Saint Sebastian

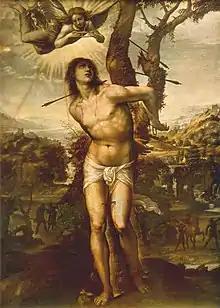
"Martyrdom of Saint Sebastian", by Il Sodoma,

Sebastian was an early Christian saint and martyr. According to traditional belief, he was killed during the Diocletianic Persecution of Christians. He was initially tied to a post or tree and shot with arrows, though this did not kill him. He was, according to tradition, rescued and healed by Irene of Rome, which became a popular subject in 17th-century painting. In all versions of the story, shortly after his recovery he went to Diocletian to warn him about his sins, and as a result he was clubbed to death. He is venerated in the Catholic Church and the Orthodox Church as the patron saint of athletics, archery, and plagues.